2014 Romanian presidential election

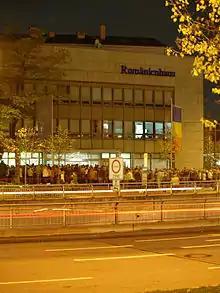
First round of the presidential election at the Romanian General Consulate in Munich. A large gathering of people waiting in line, before the ballots closed.

Traian Băsescu won the last presidential election in 2009 and was sworn in for his second term on 21 December 2009. According to the Article 83 of the Constitution of Romania, the "term of office of the President of Romania is five years, being exercised from the date the oath was taken," but only for up to two terms.